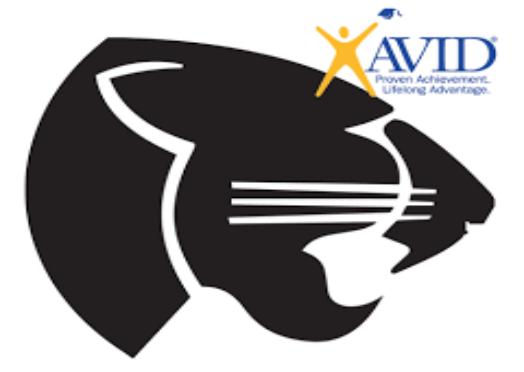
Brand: Avid
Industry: Necessities